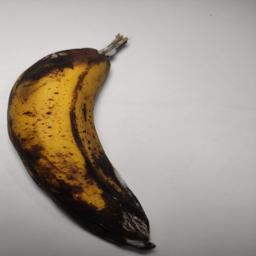
Ripeness: Overripe